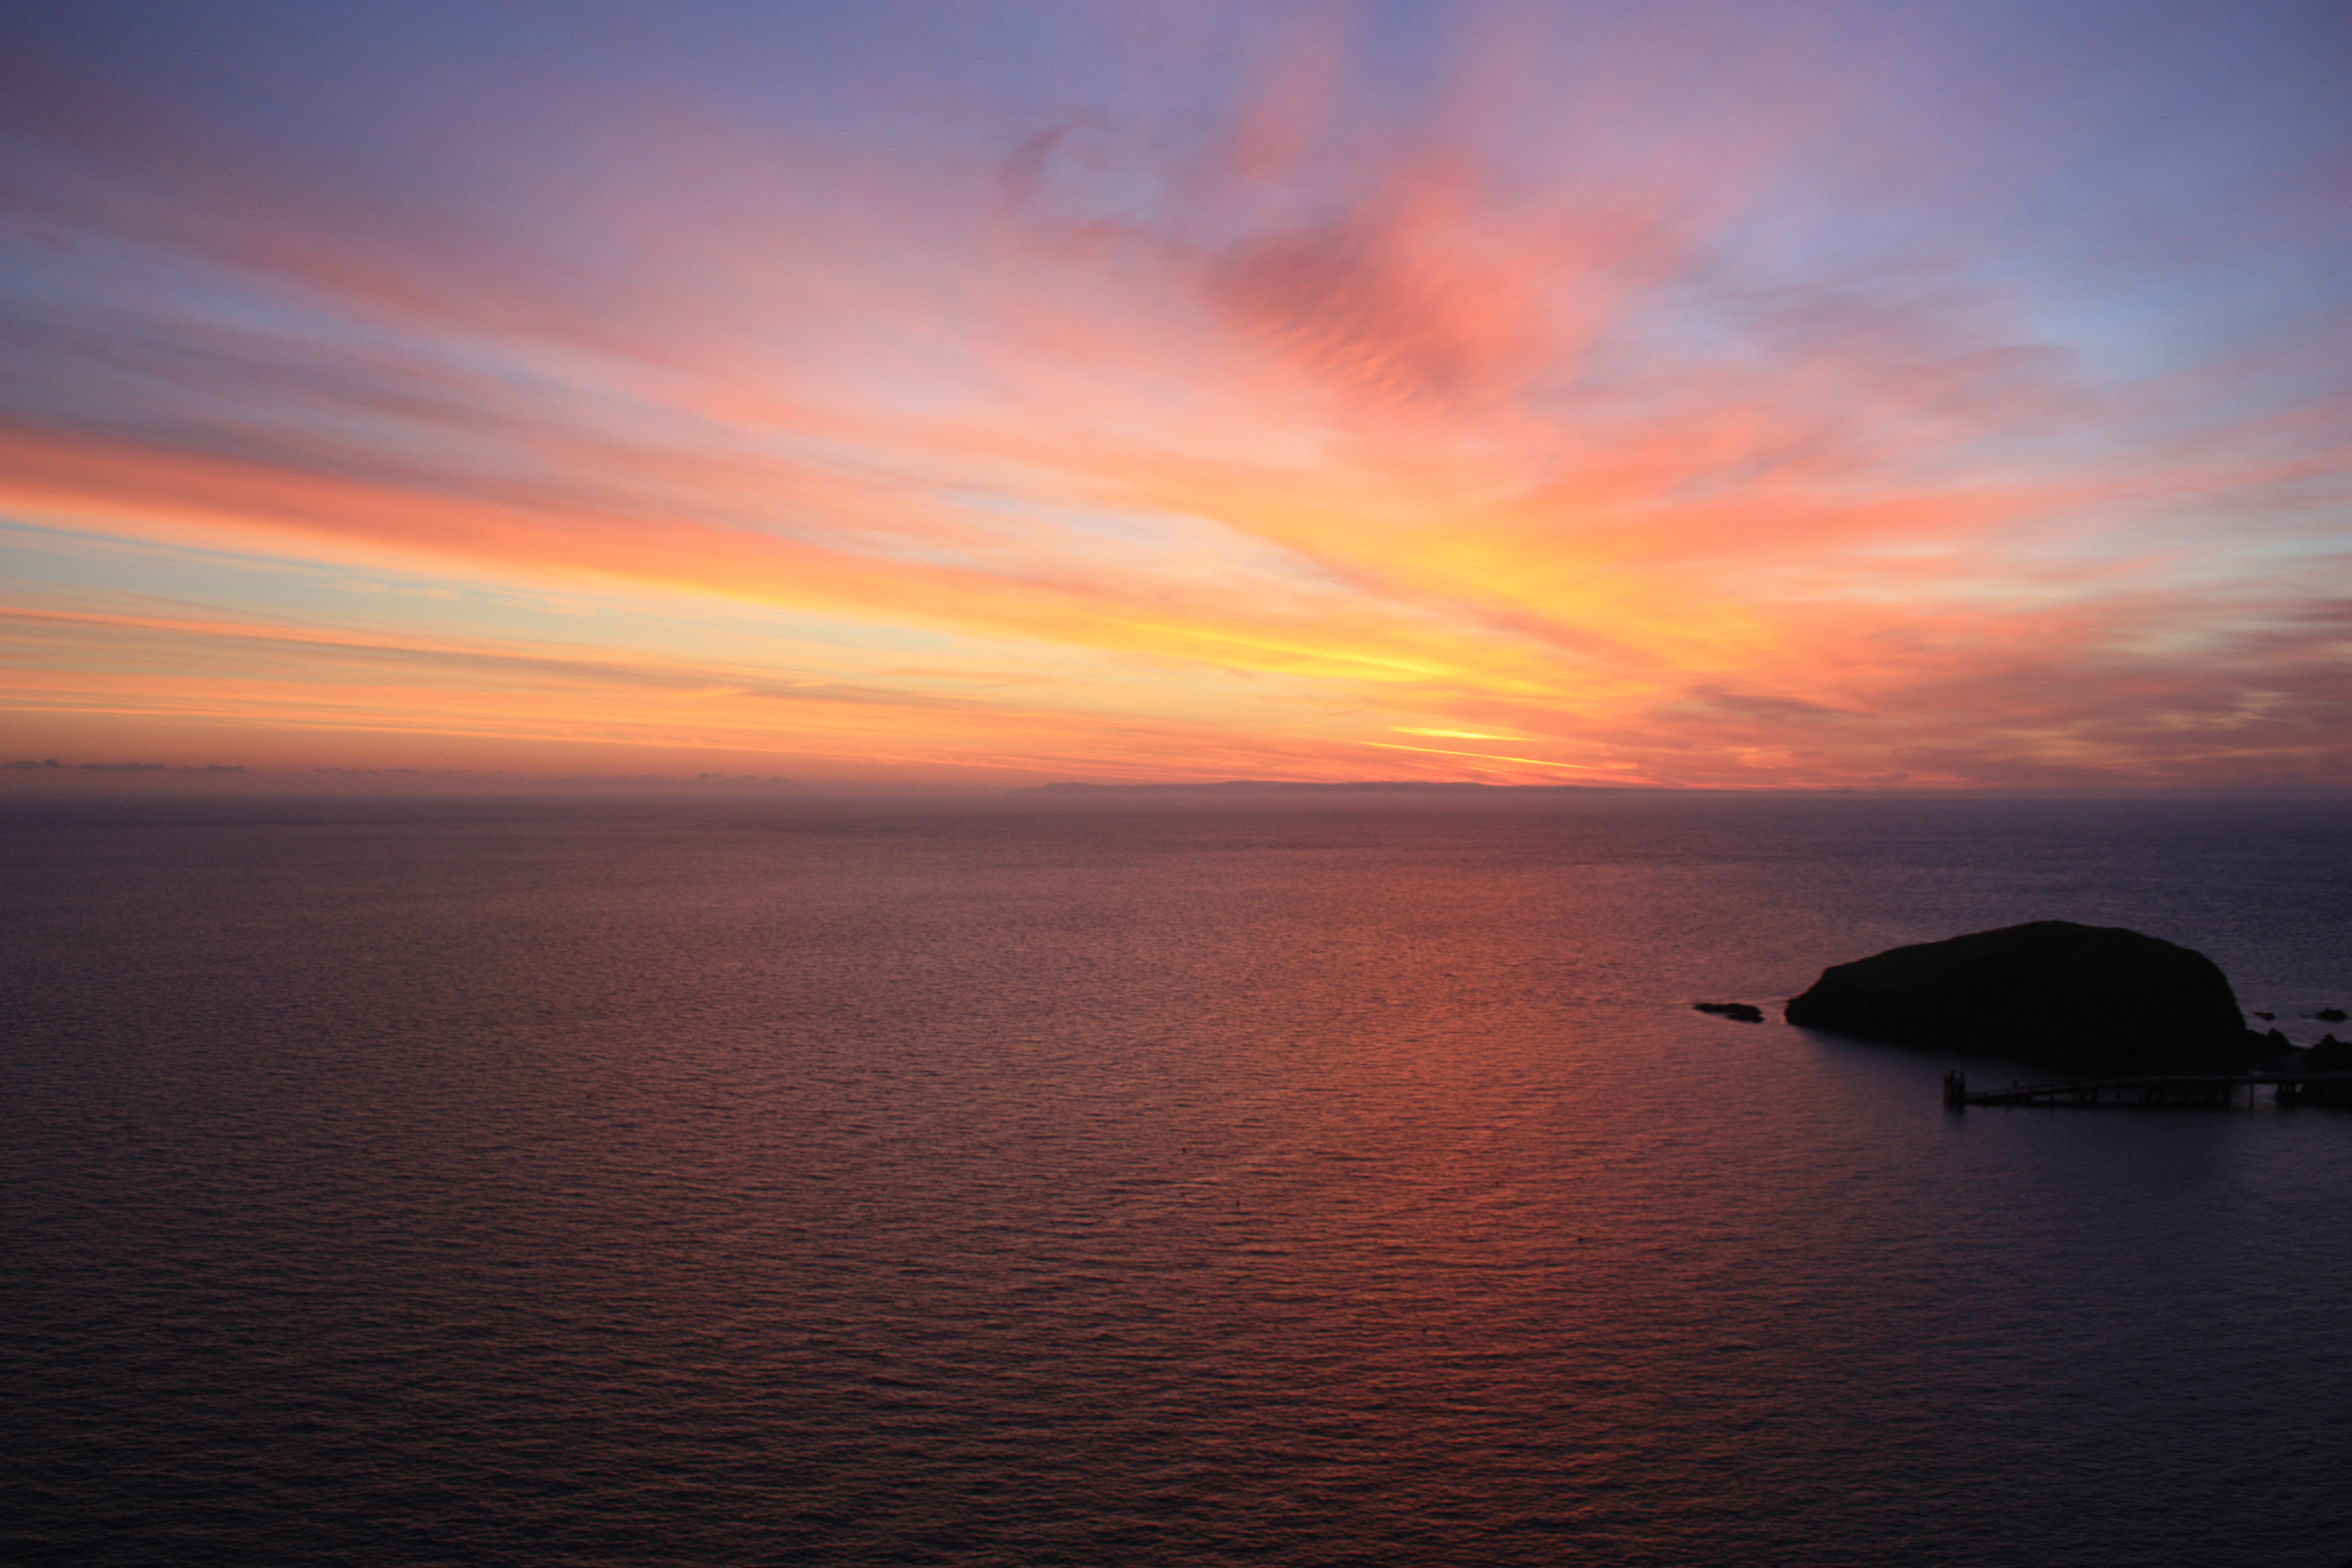
landscape, sea, coast, water, outdoor, ocean, horizon, cloud, sky, sun, sunrise, sunset, morning, dawn, dusk, evening, bay, clouds, publicdomain, outcrop, ripples, peach, afterglow, red sky at morning